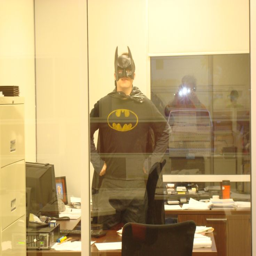
comic book character is in the building !